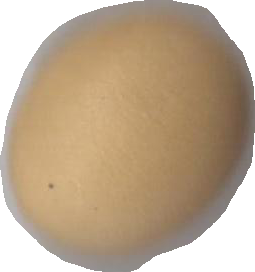
Variety: Dega